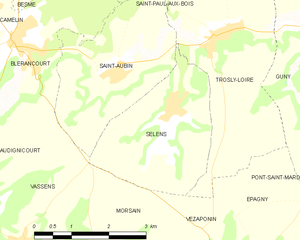
Carte des communes françaises: Selens